Sigma Alpha Mu

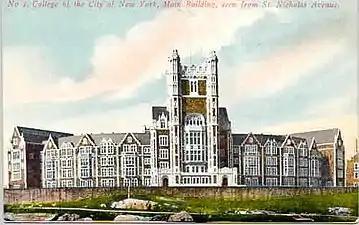

In the fall of 1909, the sophomore class at the College of the City of New York had found itself embarrassed by "lowly freshmen". At a school where "warfare" between freshman and sophomore classes was a tradition, the sophomores found it necessary to regain their fallen honor. Class Marshal Lester Cohen called a meeting of sophomore leaders on November 26, 1909, to decide on a plan for redemption. Its eight founders were Lester Cohen, Adolph I. Fabis, Samuel Ginsburg, Hyman I. Jacobson, Jacob Kaplan, Abraham N. Kerner, David D. Levinson, and Ira N. Lind.